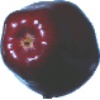
Label: red_delicious_apple